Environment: real
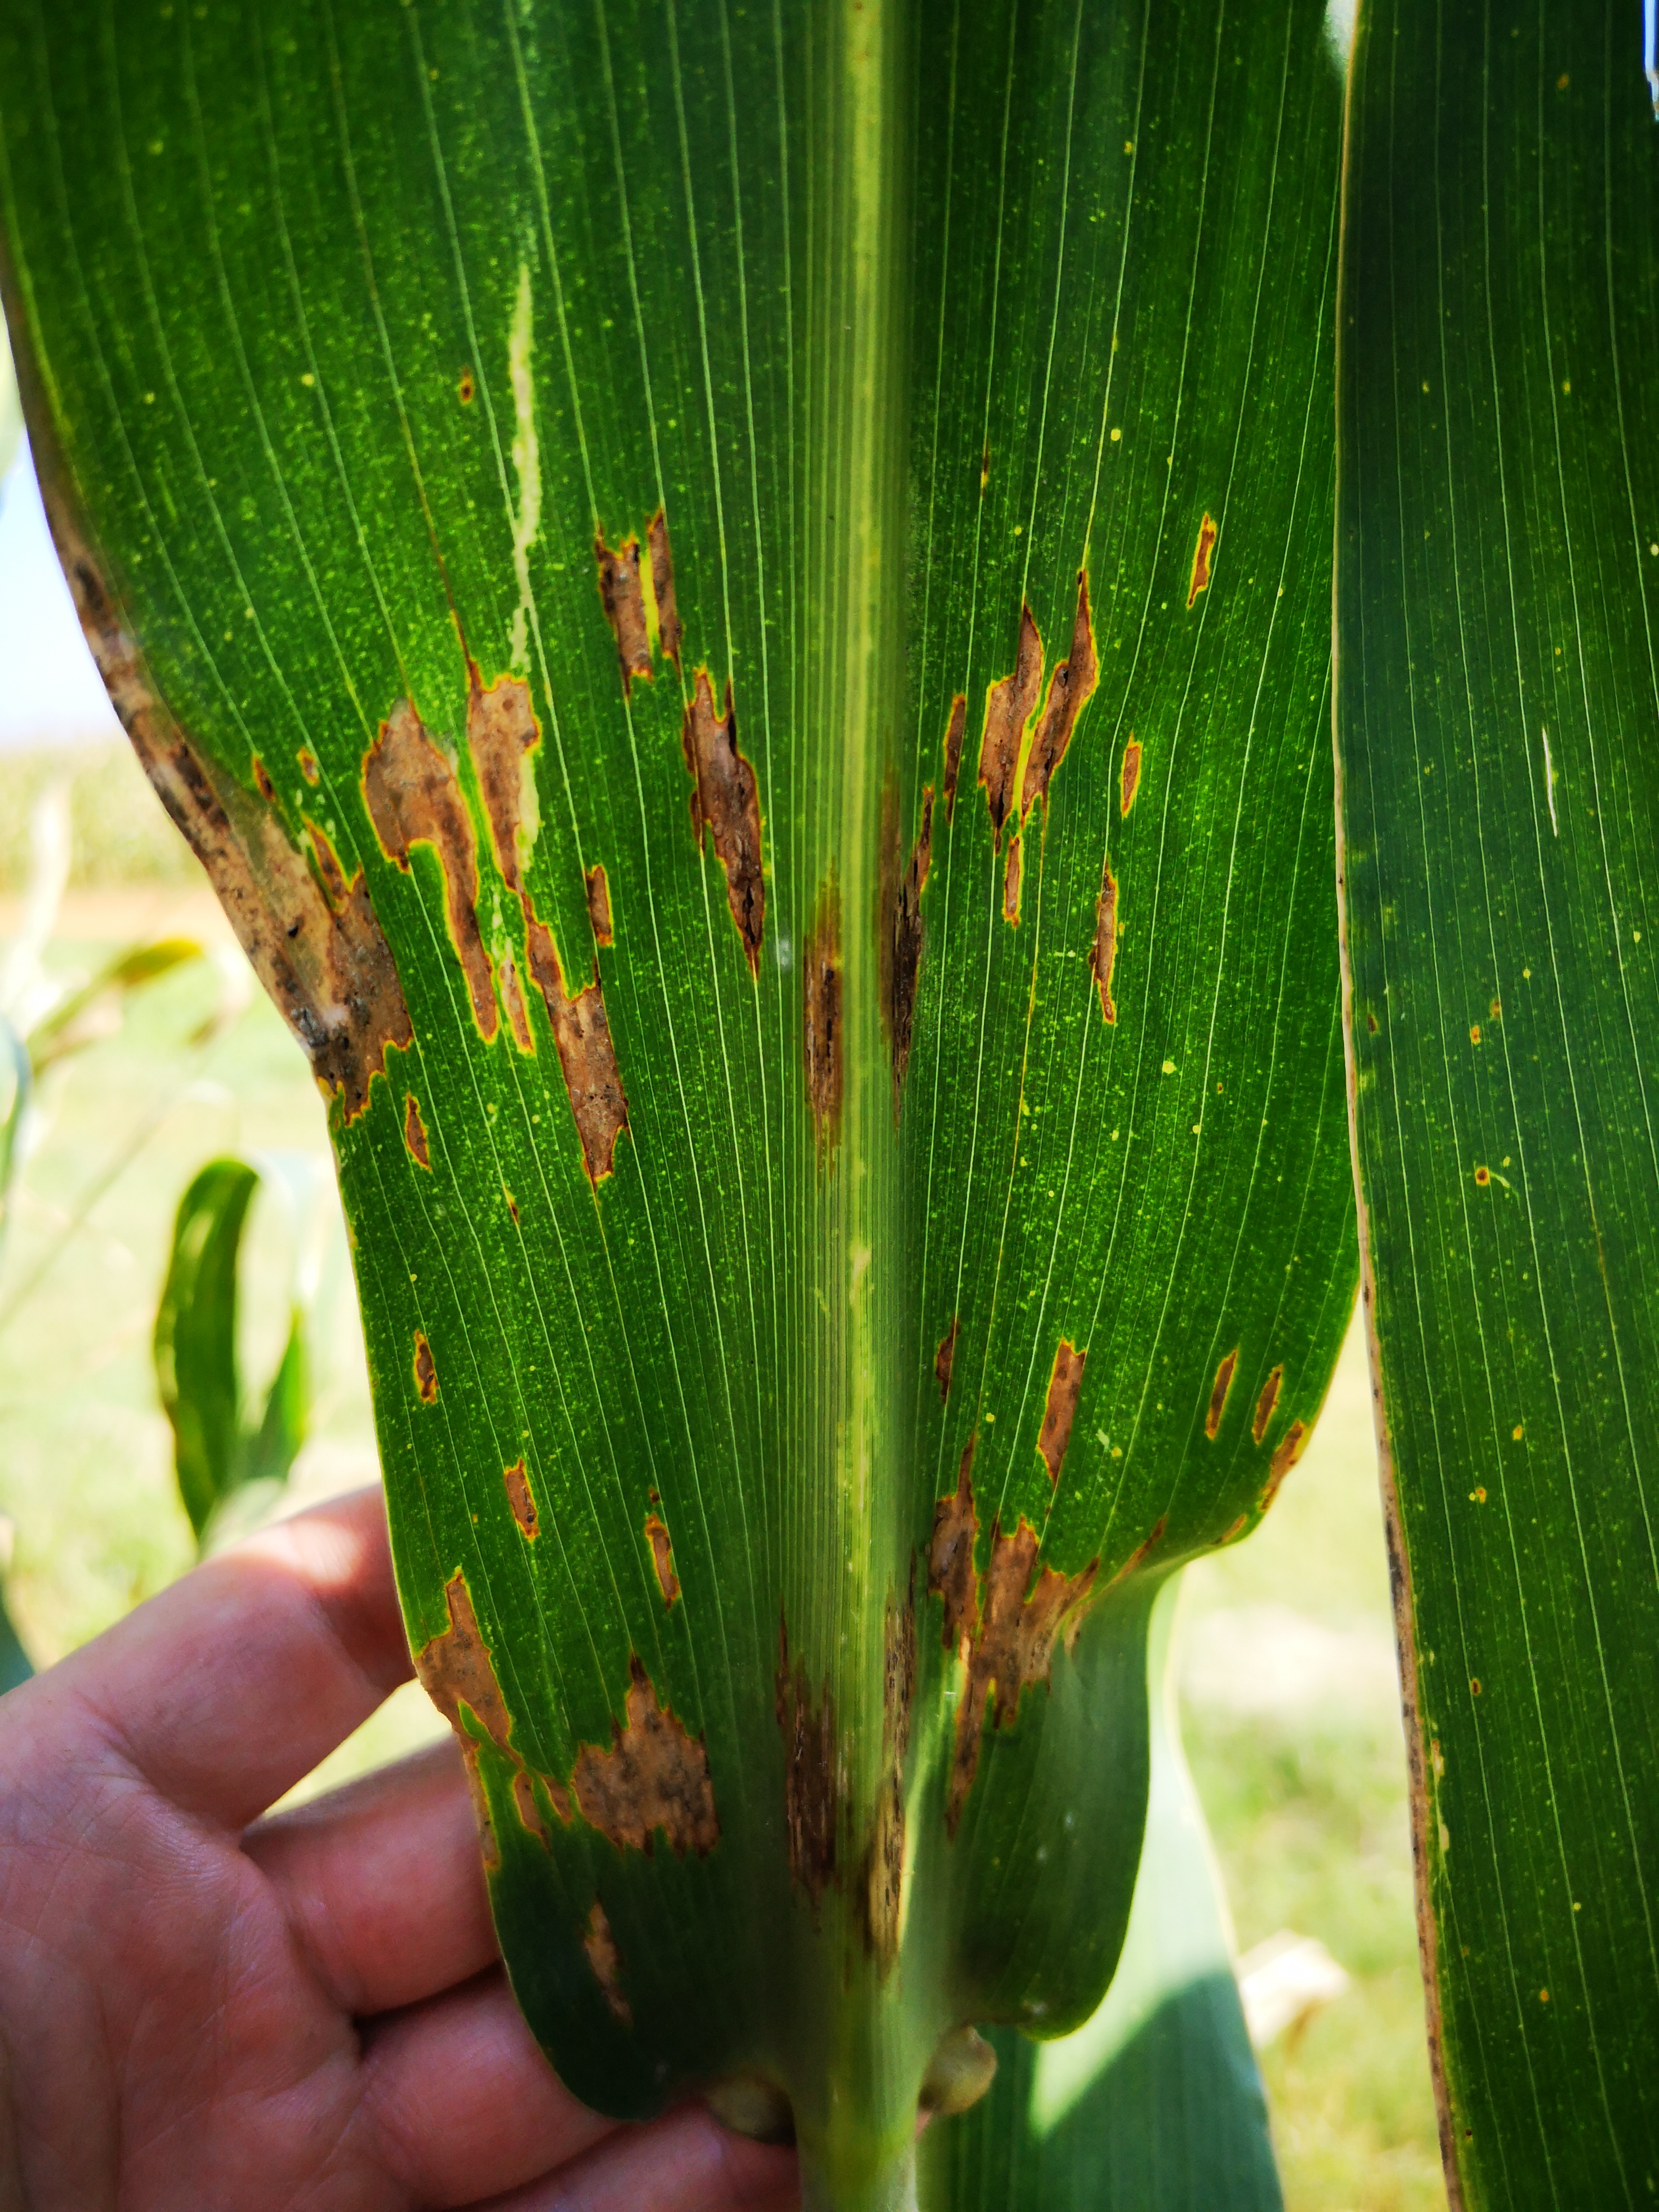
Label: common_rust